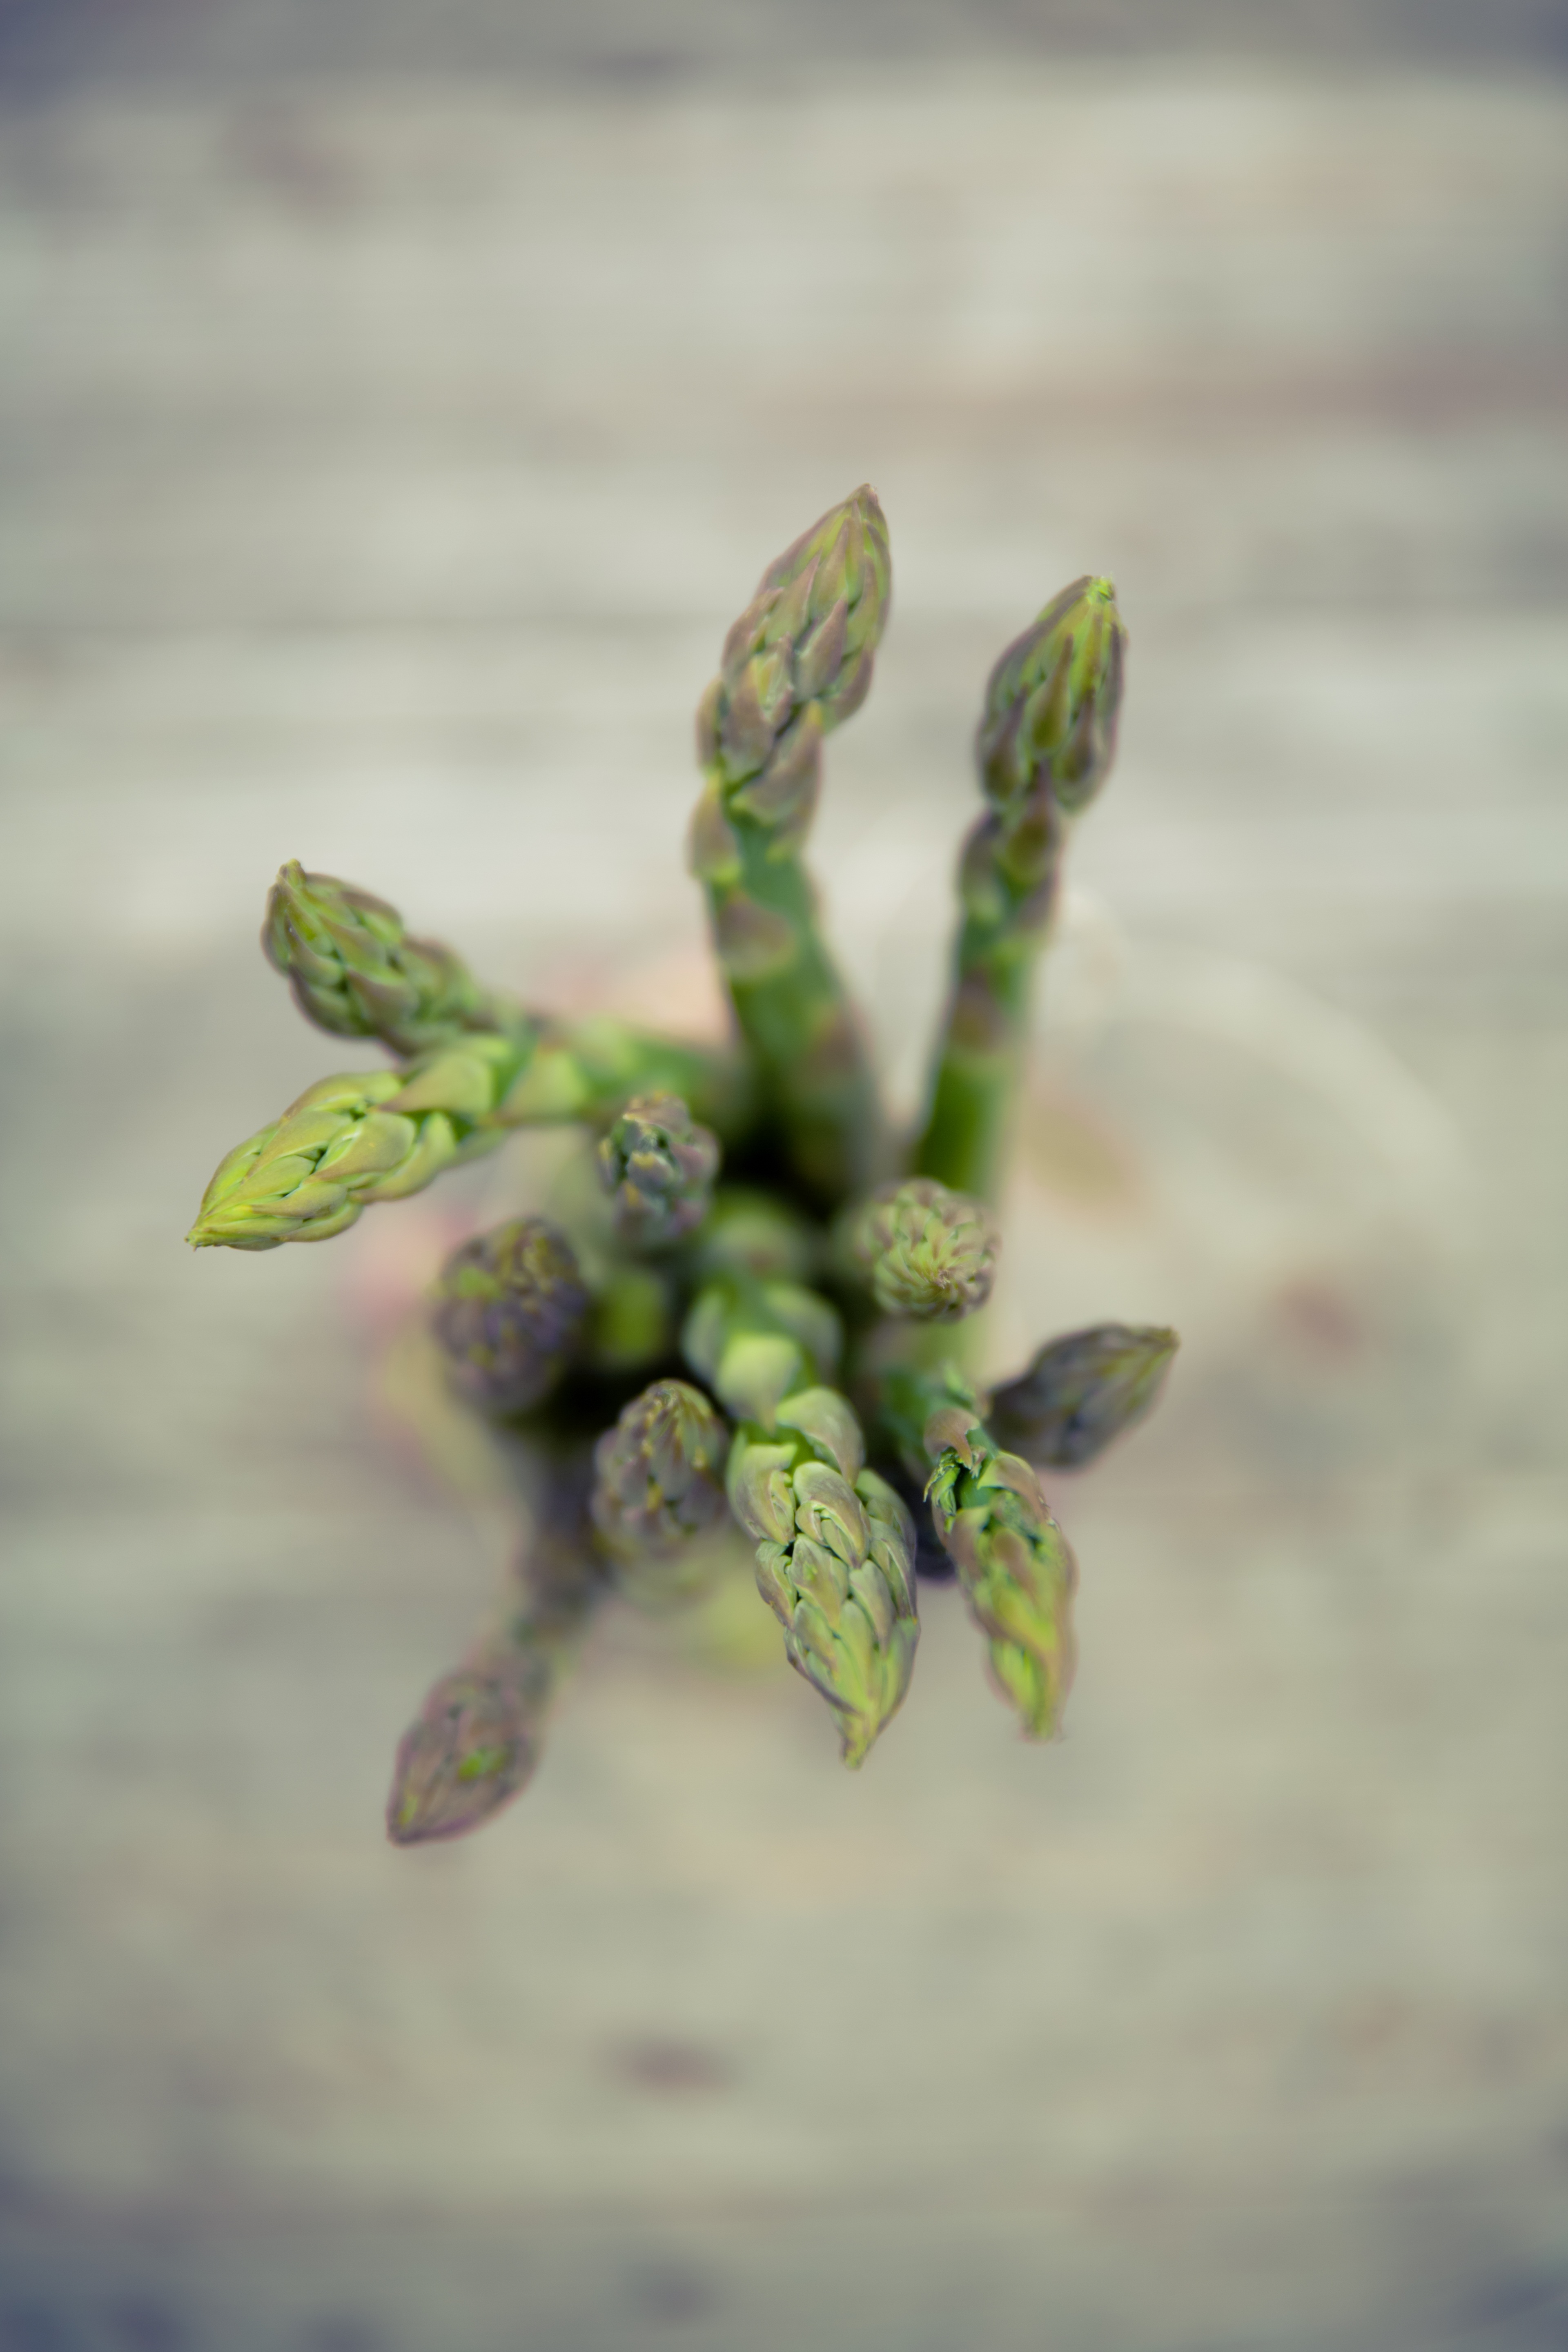
nature, branch, blossom, plant, photography, leaf, flower, food, green, produce, botany, agriculture, healthy, eat, flora, wildflower, close up, vegetables, bud, asparagus, macro photography, flowering plant, green asparagus, asparagus field, asparagus time, asparagus tips, plant stem, spaargelernte